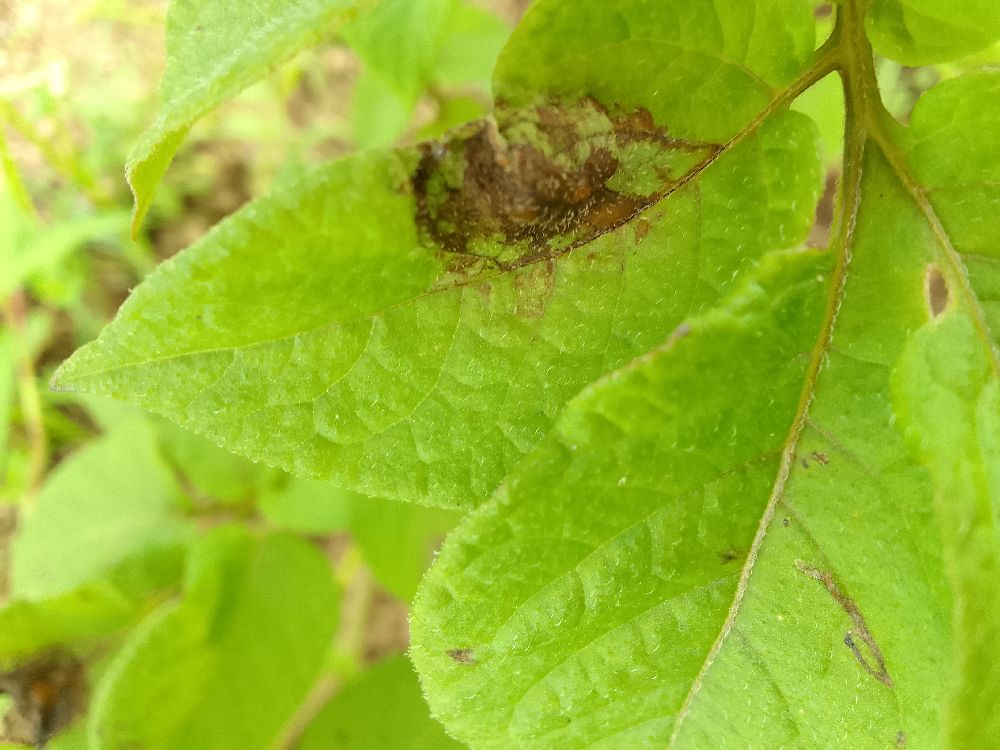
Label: Late blight